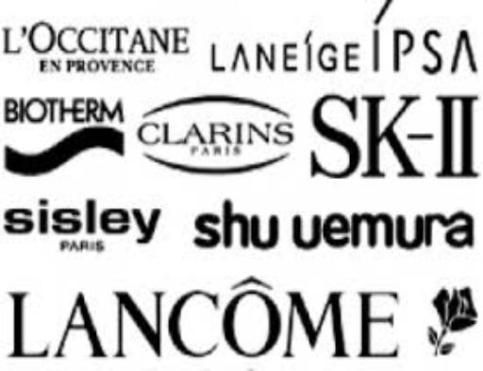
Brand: lancome
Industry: Necessities